Kannur district

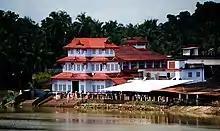
Parassinikkadavu Muthappan Temple

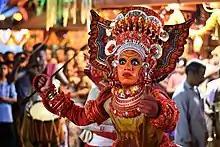
Theyyam of Kerala

Hinduism is the majority religion of Kannur district with 59.83% of the population. Muslims and Christians form a significant minority with 29.43% and 10.41% of the population respectively.